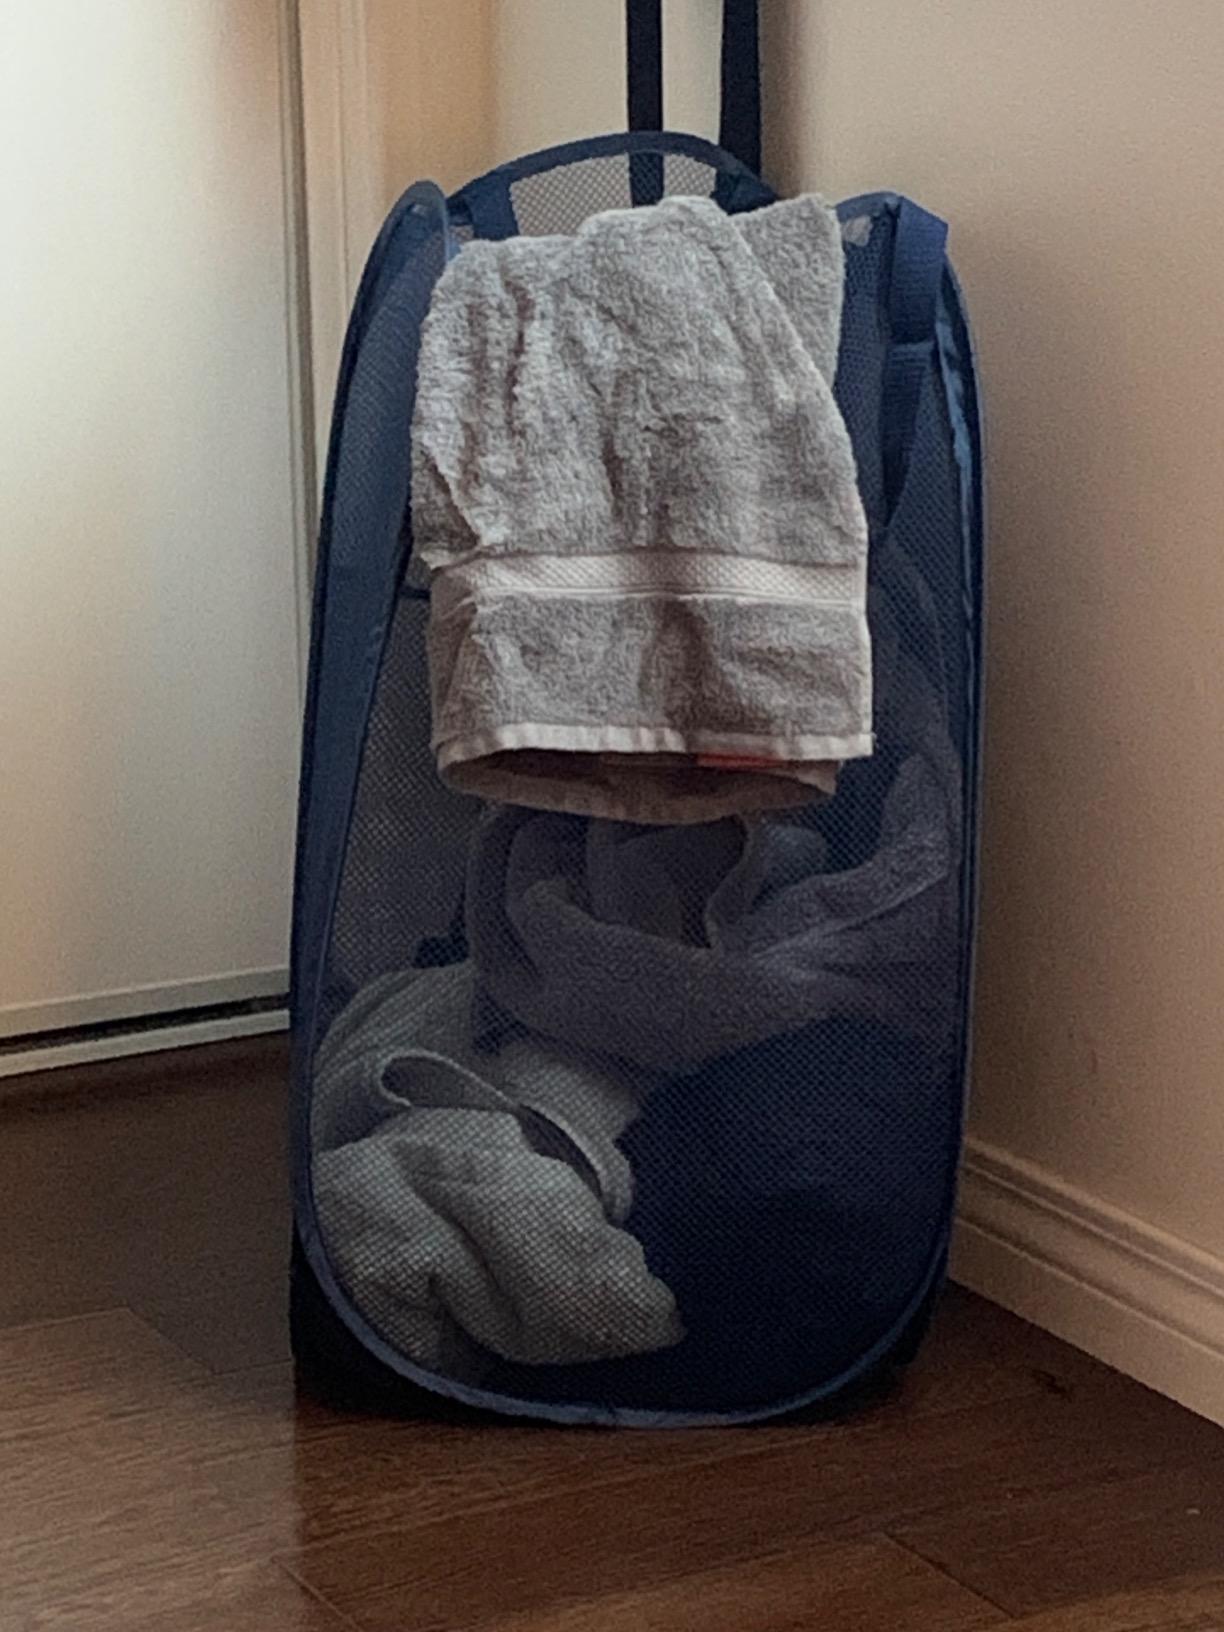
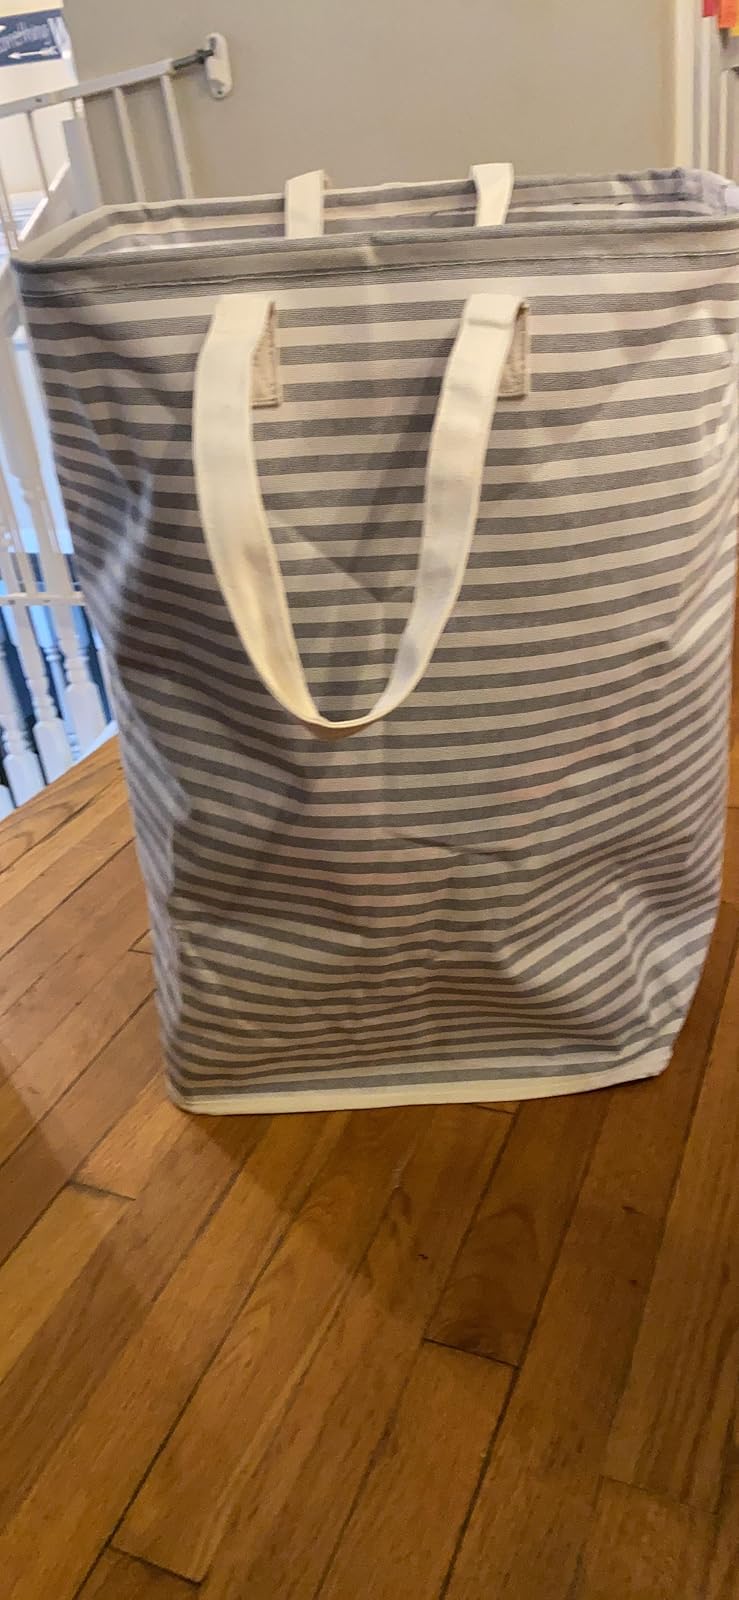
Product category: items_hamper
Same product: no